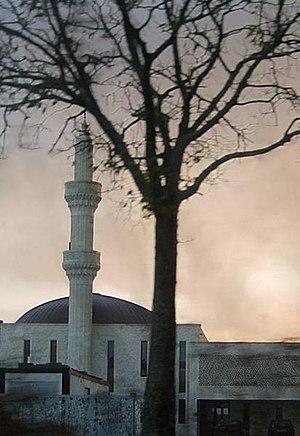
La mosquée Osmanli est un édifice religieux musulman français, situé à Nantes, en Loire-Atlantique. Elle est gérée par l'« Association Culturelle Turque de Nantes ».
Nantes est une commune de l'ouest de la France, située au sud du Massif armoricain, qui s'étend sur les rives de la Loire, à 50 km de l'océan Atlantique.
Cet article recense les lieux de culte des différentes religions sur la commune de Nantes, dans le département français de la Loire-Atlantique.
Le minaret, mot dérivé de l'arabe منارة, « manara » ou plus généralement مئذنة « mi’dhana » est un élément architectural des mosquées. Son origine est chrétienne, les musulmans la copient après leur arrivée à Damas en voyant l'Église Saint-Jean le Baptiste dotée d'un minaret. Ils y copièrent aussi l'appel aux vêpres des chrétiens. Le terme s'appliqua d'abord aux tours à feu avant de désigner les tours près des mosquées. Il s'agit généralement d'une tour élevée dépassant tous les autres bâtiments. Son but est de fournir un point élevé au muezzin pour les cinq appels à la prière.
Nantes appartient au réseau des Villes et Pays d'art et d'histoire, animé par le ministère de la Culture et les collectivités territoriales, et qui rassemblent les villes soucieuses de préserver et de promouvoir leur patrimoine.